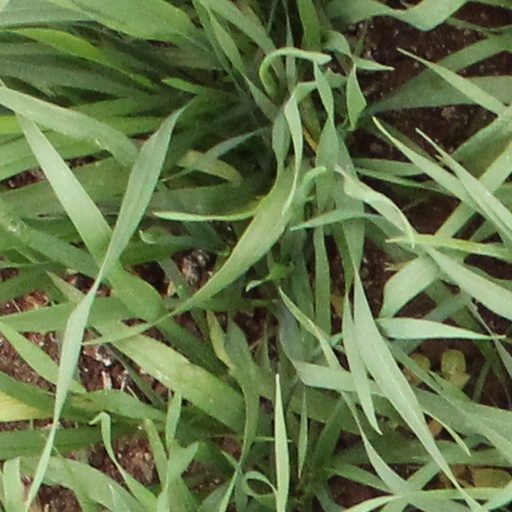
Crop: wheat